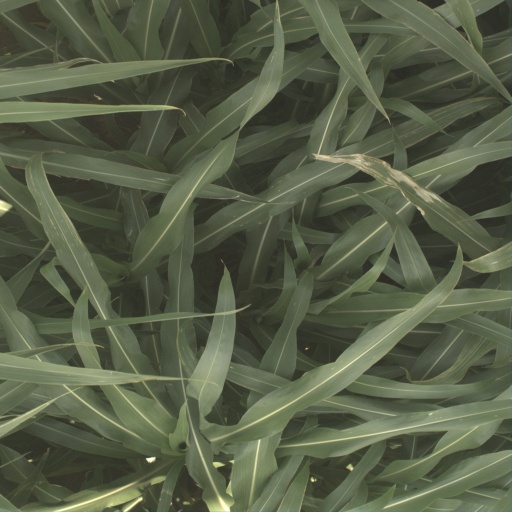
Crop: sorghum